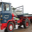
Label: truck